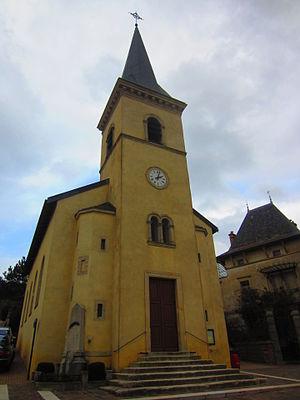
Dommartemont eglise
Dommartemont est une commune française située dans le département de Meurthe-et-Moselle en région Grand Est.